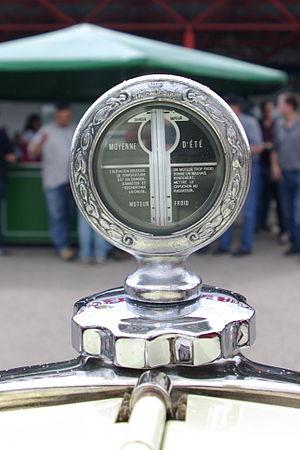
La Citroën C4 ou Citroën Type C4 [Citroën C4 A Torpédo] une automobile du constructeur automobile Citroën, présentée avec sa version 6 cylindres Citroën C6 au Mondial de l'automobile de Paris de 1928, et produite à 121 000 exemplaires jusqu'en 1932.